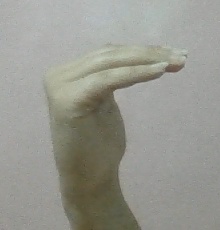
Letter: haa